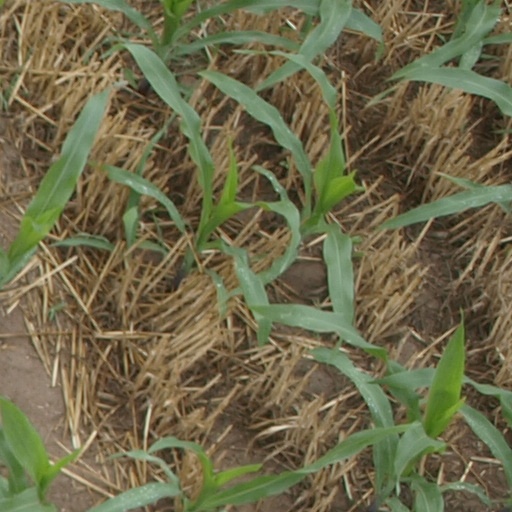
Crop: maize; corn